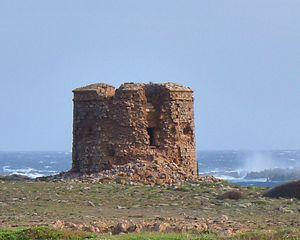
La tour de Sanitja est une tour de guet côtière du début du XIXᵉ siècle située à Es Mercadal, sur l'île de Minorque. Elle est classée comme bien d'intérêt culturel.